Nicolaus Hieronymus Gundling

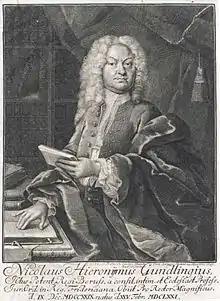
Nicolaus Hieronymus Gundling

Nicolaus Hieronymus Gundling (February 25, 1671 – December 9, 1729), was a German jurist and eclectic philosopher. He was born in Kirchensittenbach, and died in Magdeburg. He was the brother of Jacob Paul von Gundling, Court Historiographer to King Frederick I of Prussia, who became a figure of ridicule in the "Tobacco Cabinet" (Tabakskollegium) of Frederick William I.